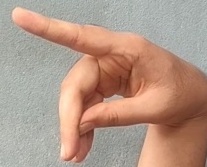
ASL sign: P